Al-Azraq Treaty of 1245

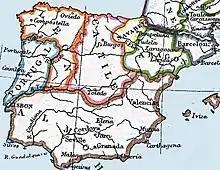
Map of the Iberian Peninsula 1210; al-Andalus is outlined in brown.

The Nasrid Dynasty was created in 1232. It continuously shrank with the captures of Baeza (1487), Malaga (1487), Almería (1487), Almuñécar (1489), and Salobreña (1489). The capture of Grenada (1492) "marks the end of Muslim rule in the Iberian Peninsula" which was under Islamic control for around 781 years.